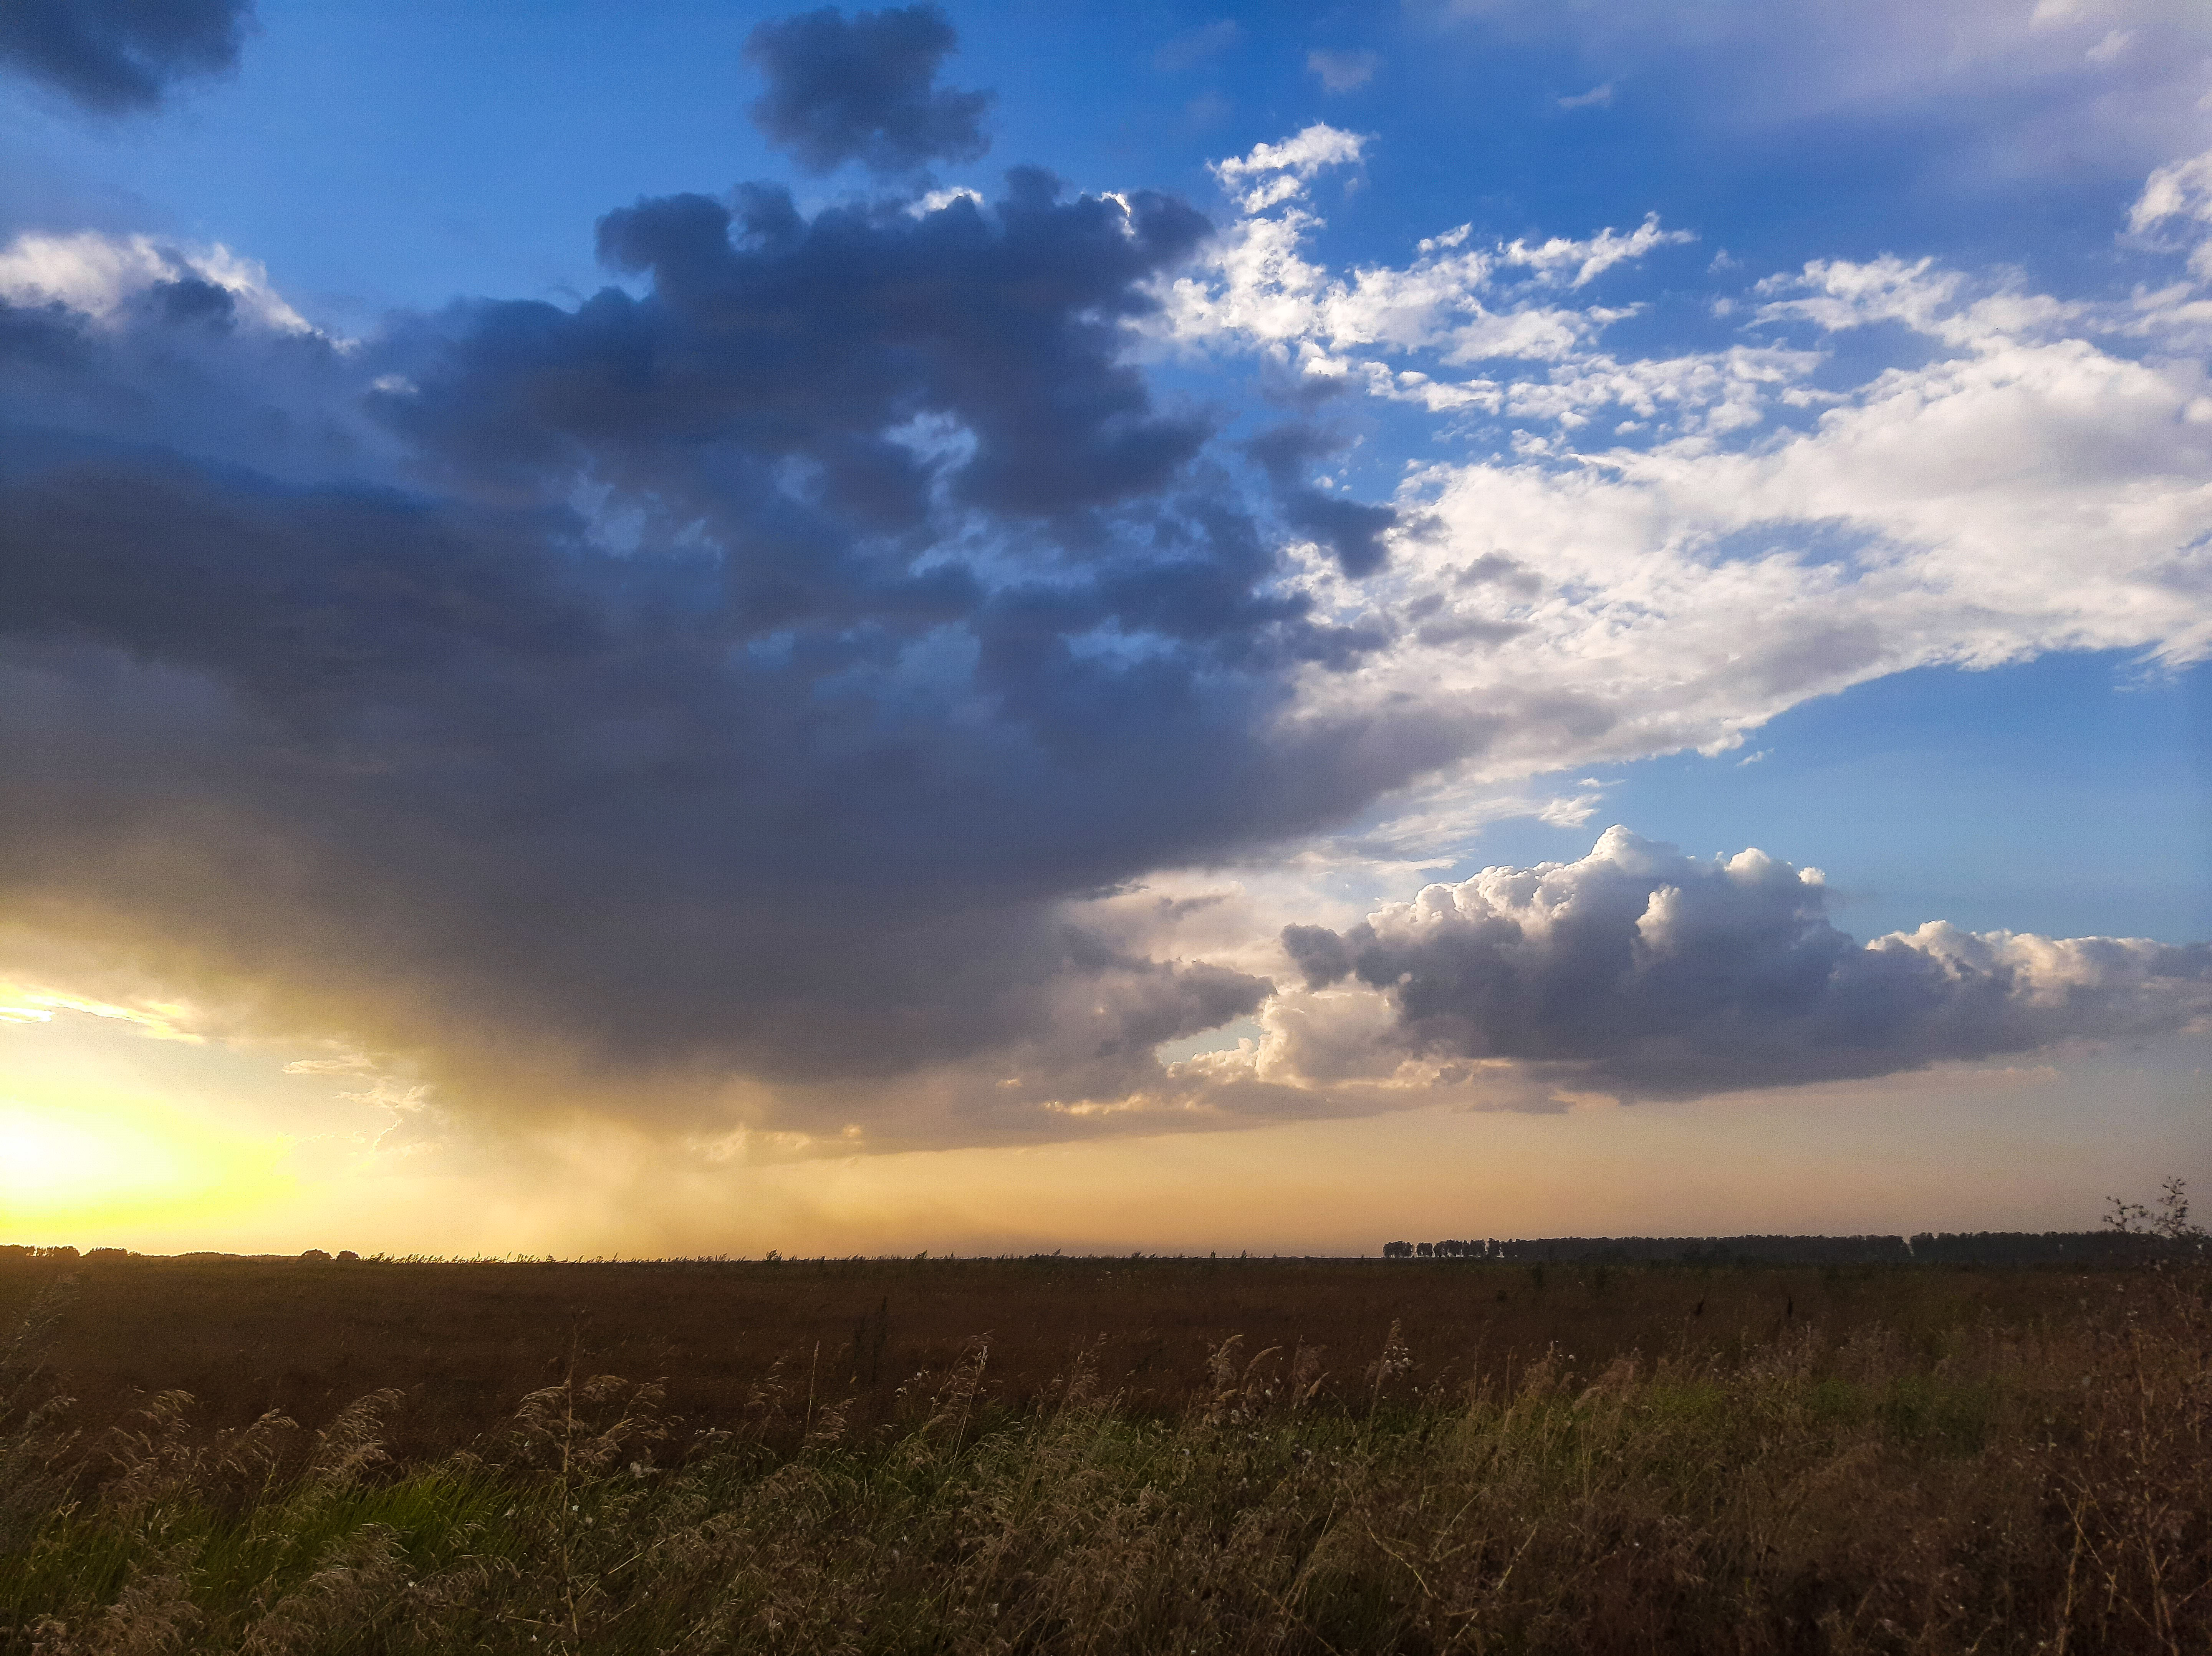
harvest, field, summer, ear, sky, weather, gray, green, village, life, plant, seeds, sowing, bread, golden, blue, white, rays, day, sun, clouds, rain, tree, freedom, hills, horizon, freshness, lonely, pearls, cloud, atmosphere, natural landscape, afterglow, sunlight, dusk, sunrise, cumulus, landscape, sunset, grassland, plain, grass, rural area, meadow, prairie, hill, dawn, road, meteorological phenomenon, agriculture, pasture, evening, steppe, ocean, wind, wildlife, red sky at morning, farm, savanna, darkness